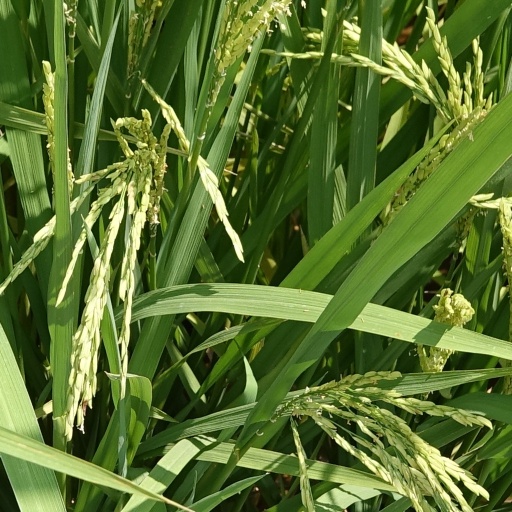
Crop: rice